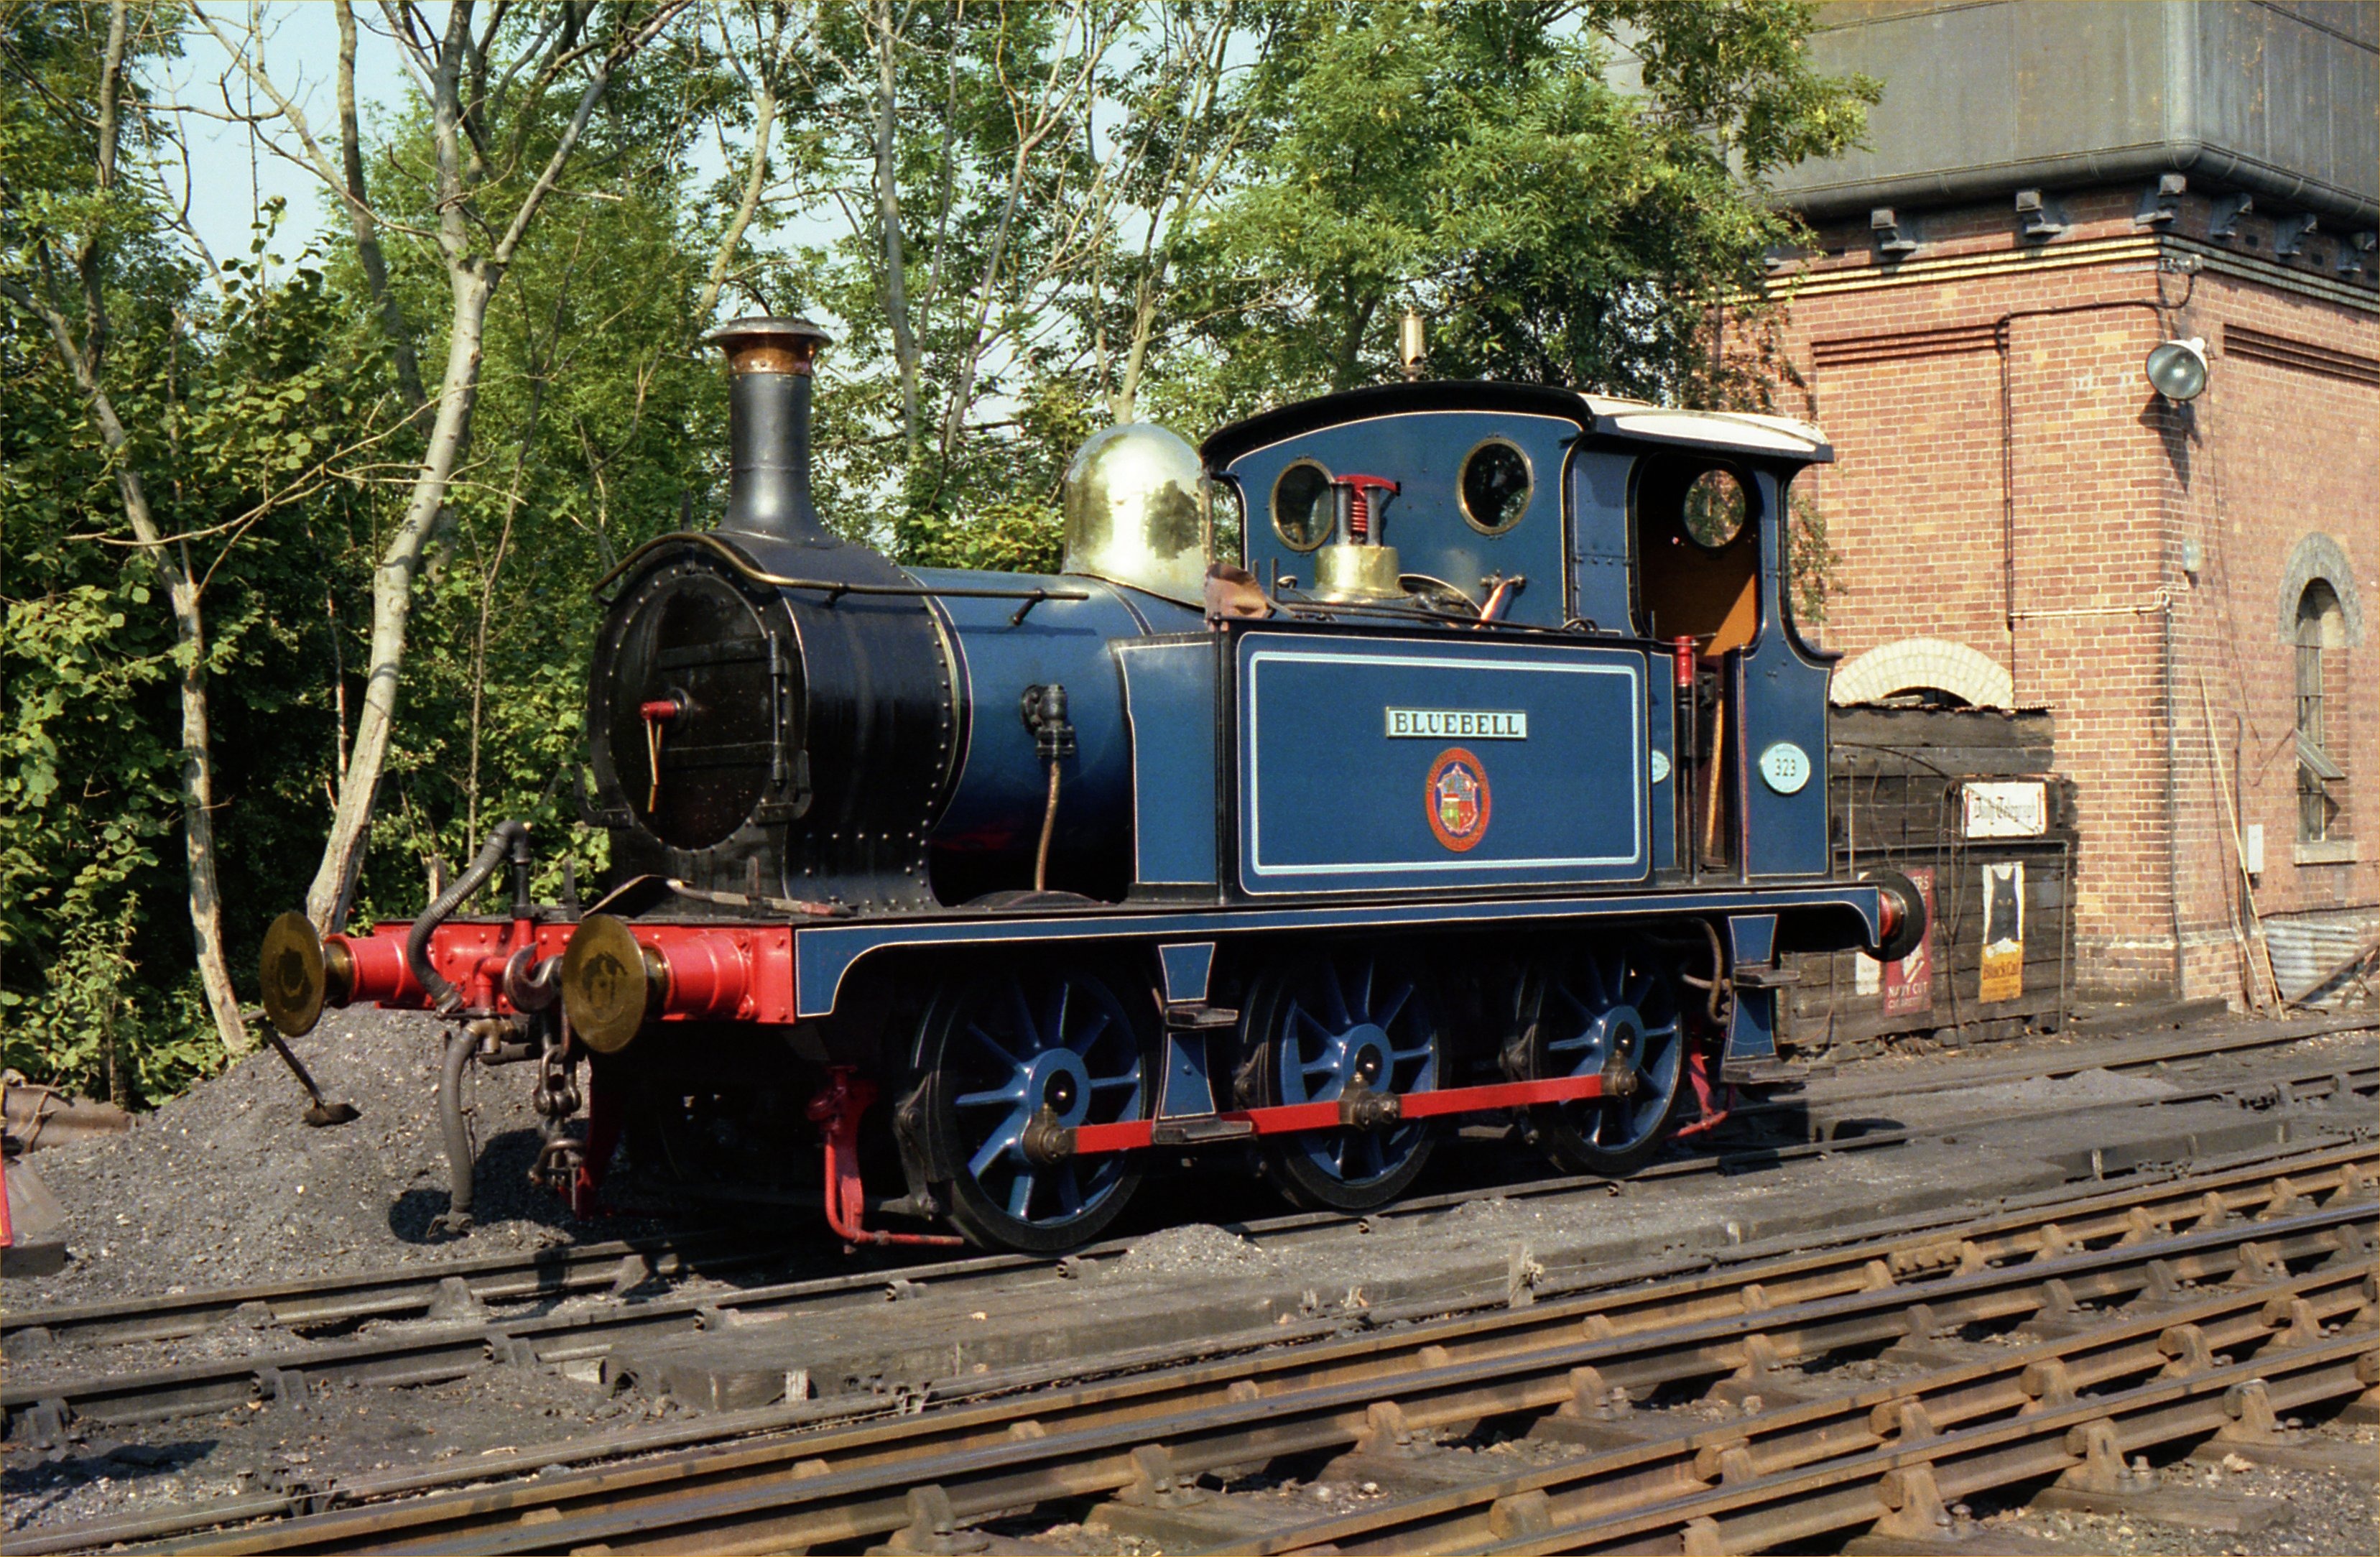
track, railway, railroad, vintage, antique, old, train, asphalt, transportation, transport, vehicle, ancient, blue, bluebell, tracks, outside, locomotive, steam engine, heritage, technical, rail transport, land vehicle, rolling stock, railroad car